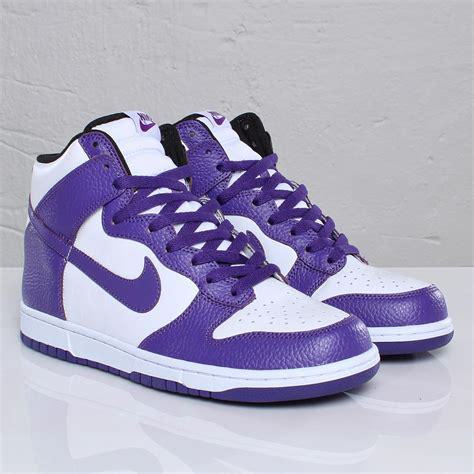
Brand: Nike
Model: Dunk